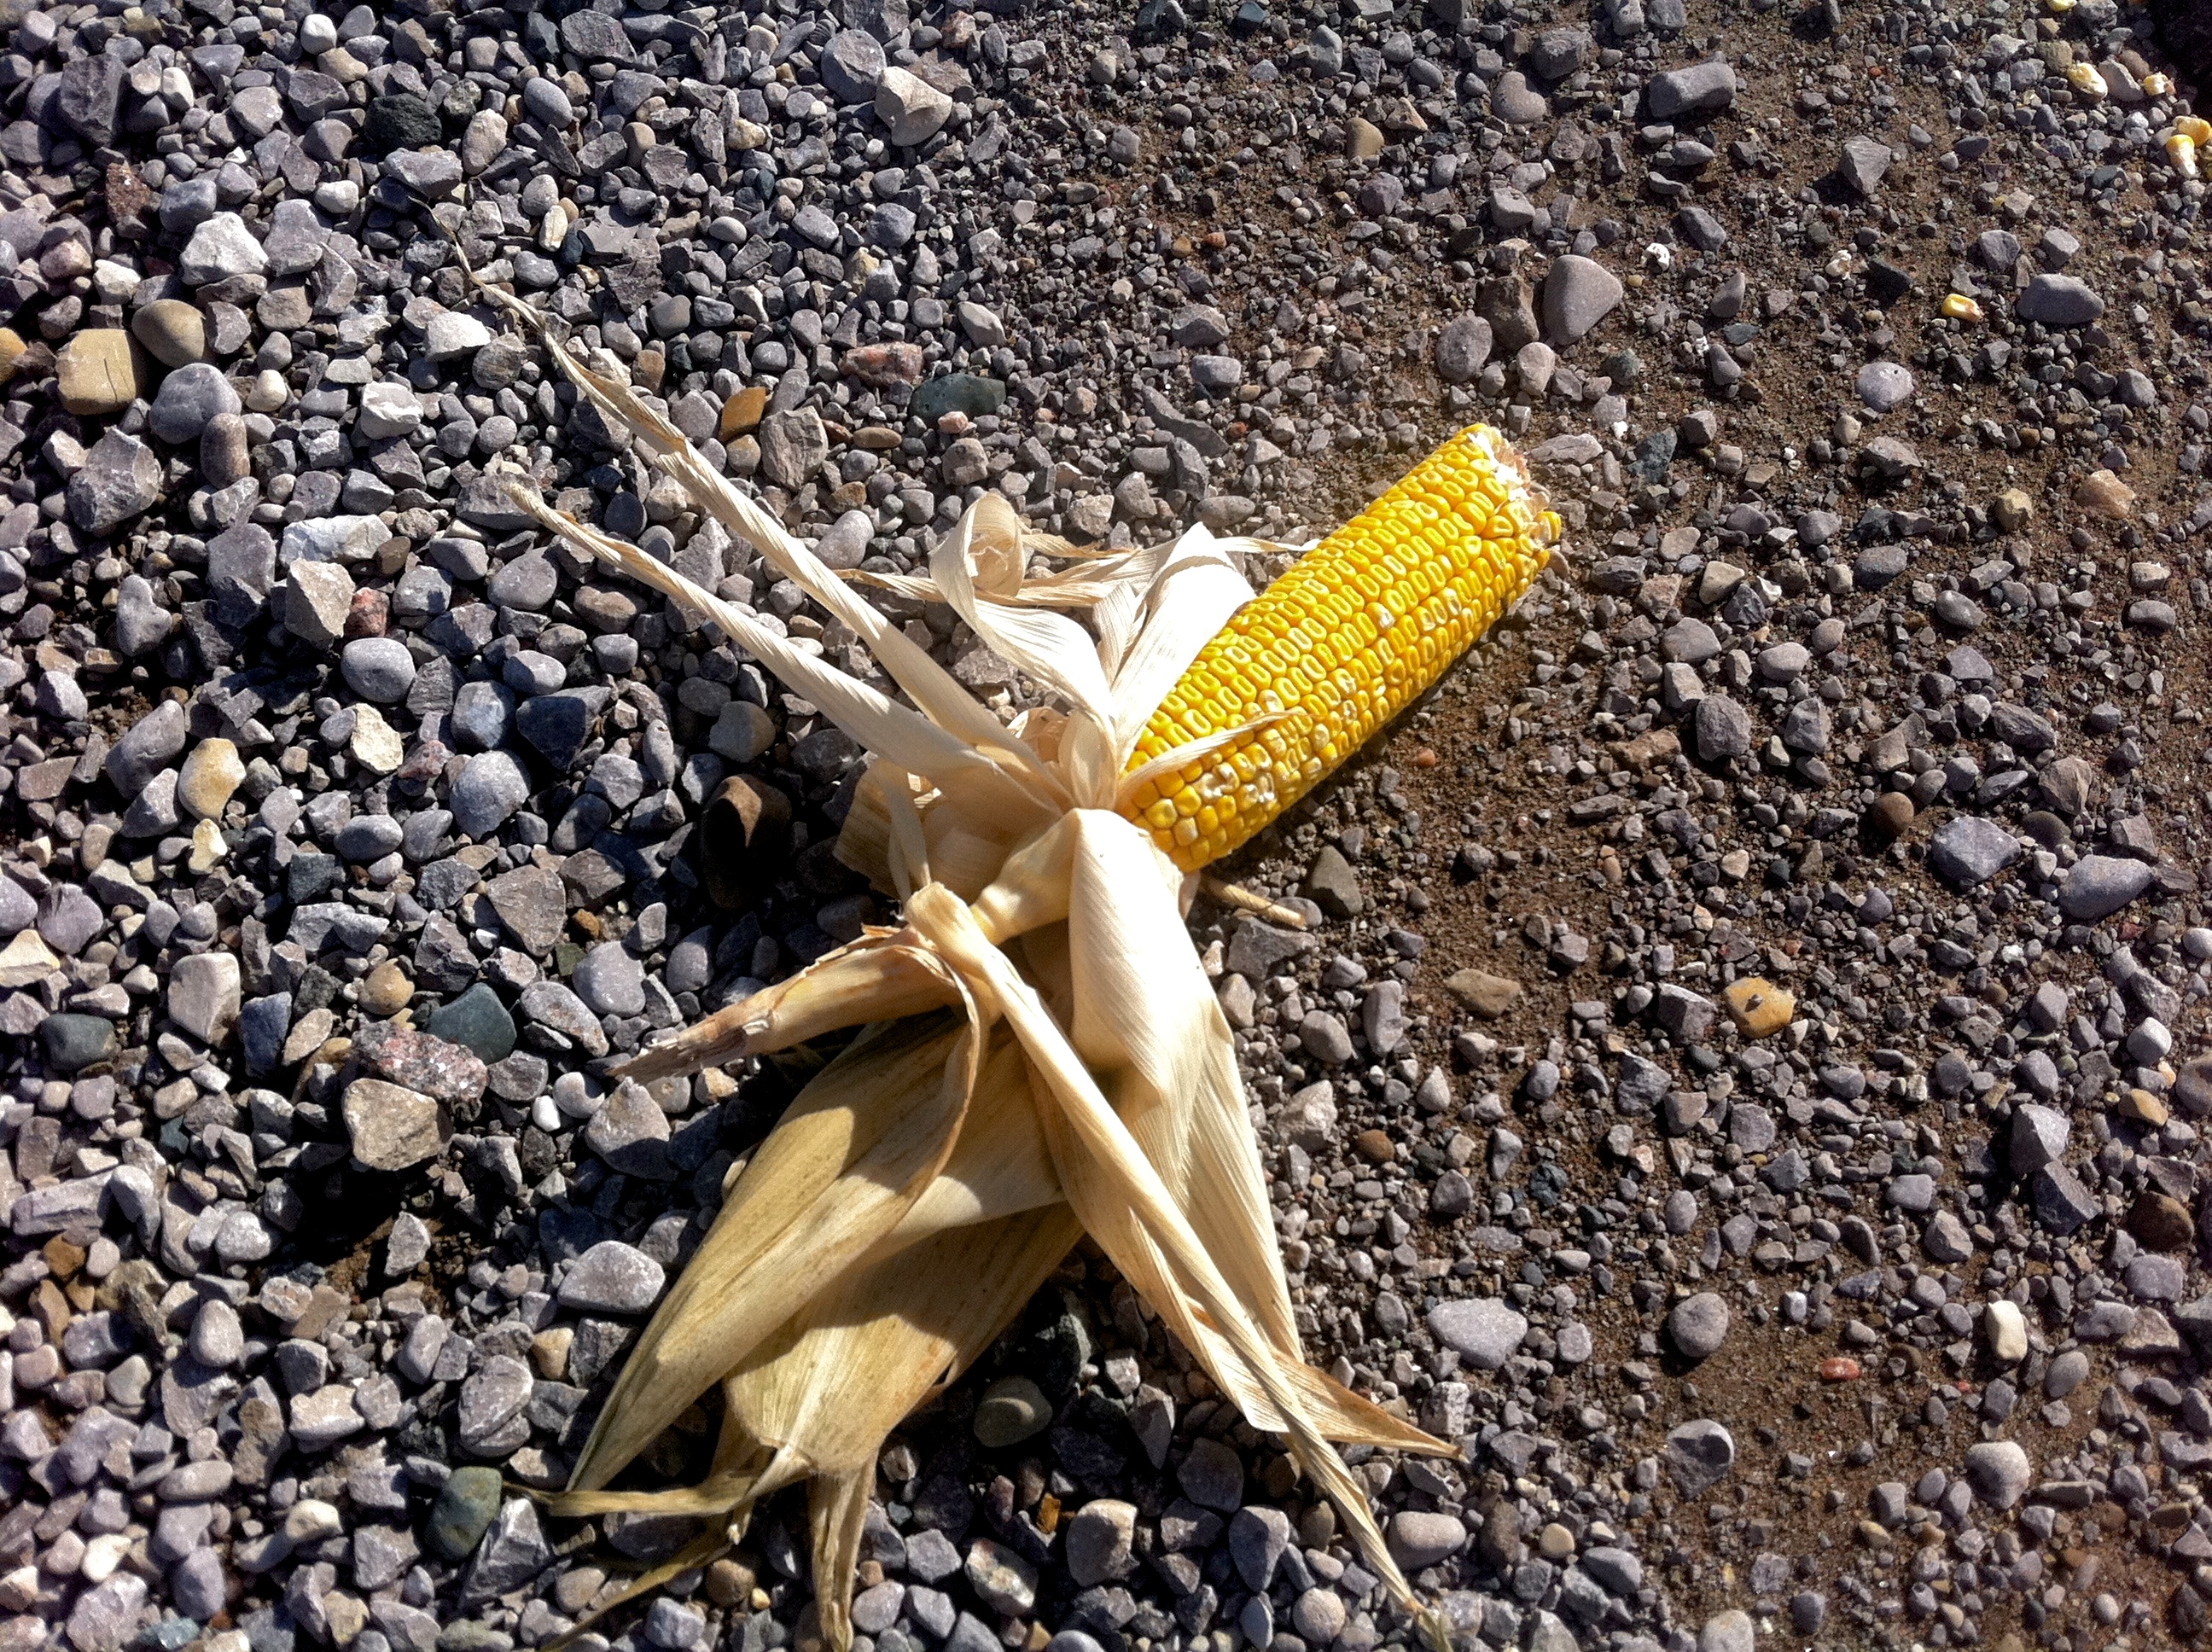
nature, sand, leaf, flower, insect, soil, fauna, invertebrate, odyssey, macro photography